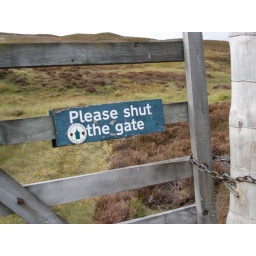
This useful sign leads walkers from Glen Tromie onto the old Minigaig route over the hill to Kingussie.